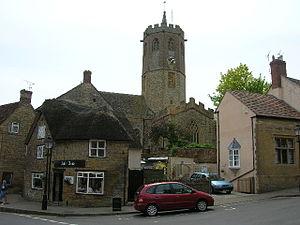
South Petherton est une ville et une paroisse civile du Somerset, en Angleterre. Elle est située sur le fleuve Parrett, à huit kilomètres à l'est de la ville d'Ilminster. Administrativement, elle relève du district de South Somerset. Au moment du recensement de 2011, elle comptait 3 367 habitants.